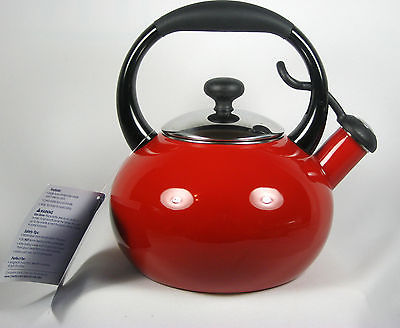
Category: kettle